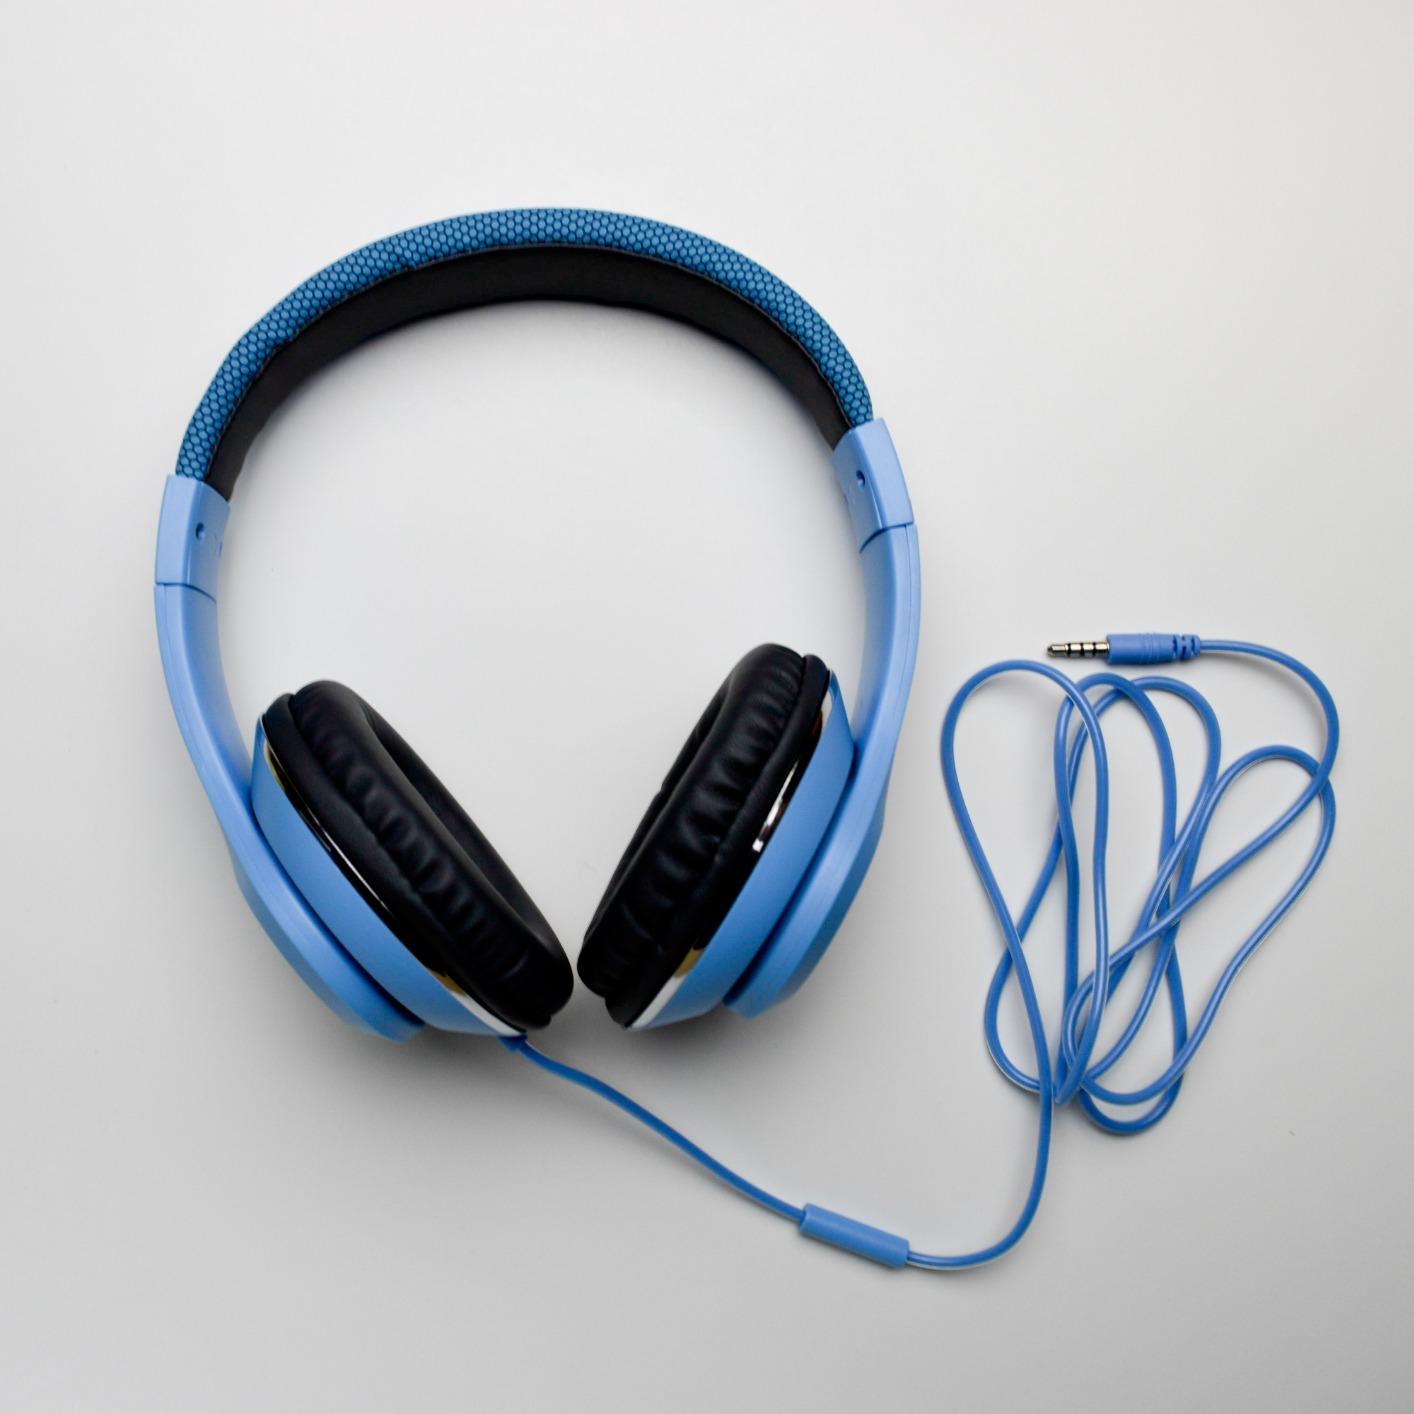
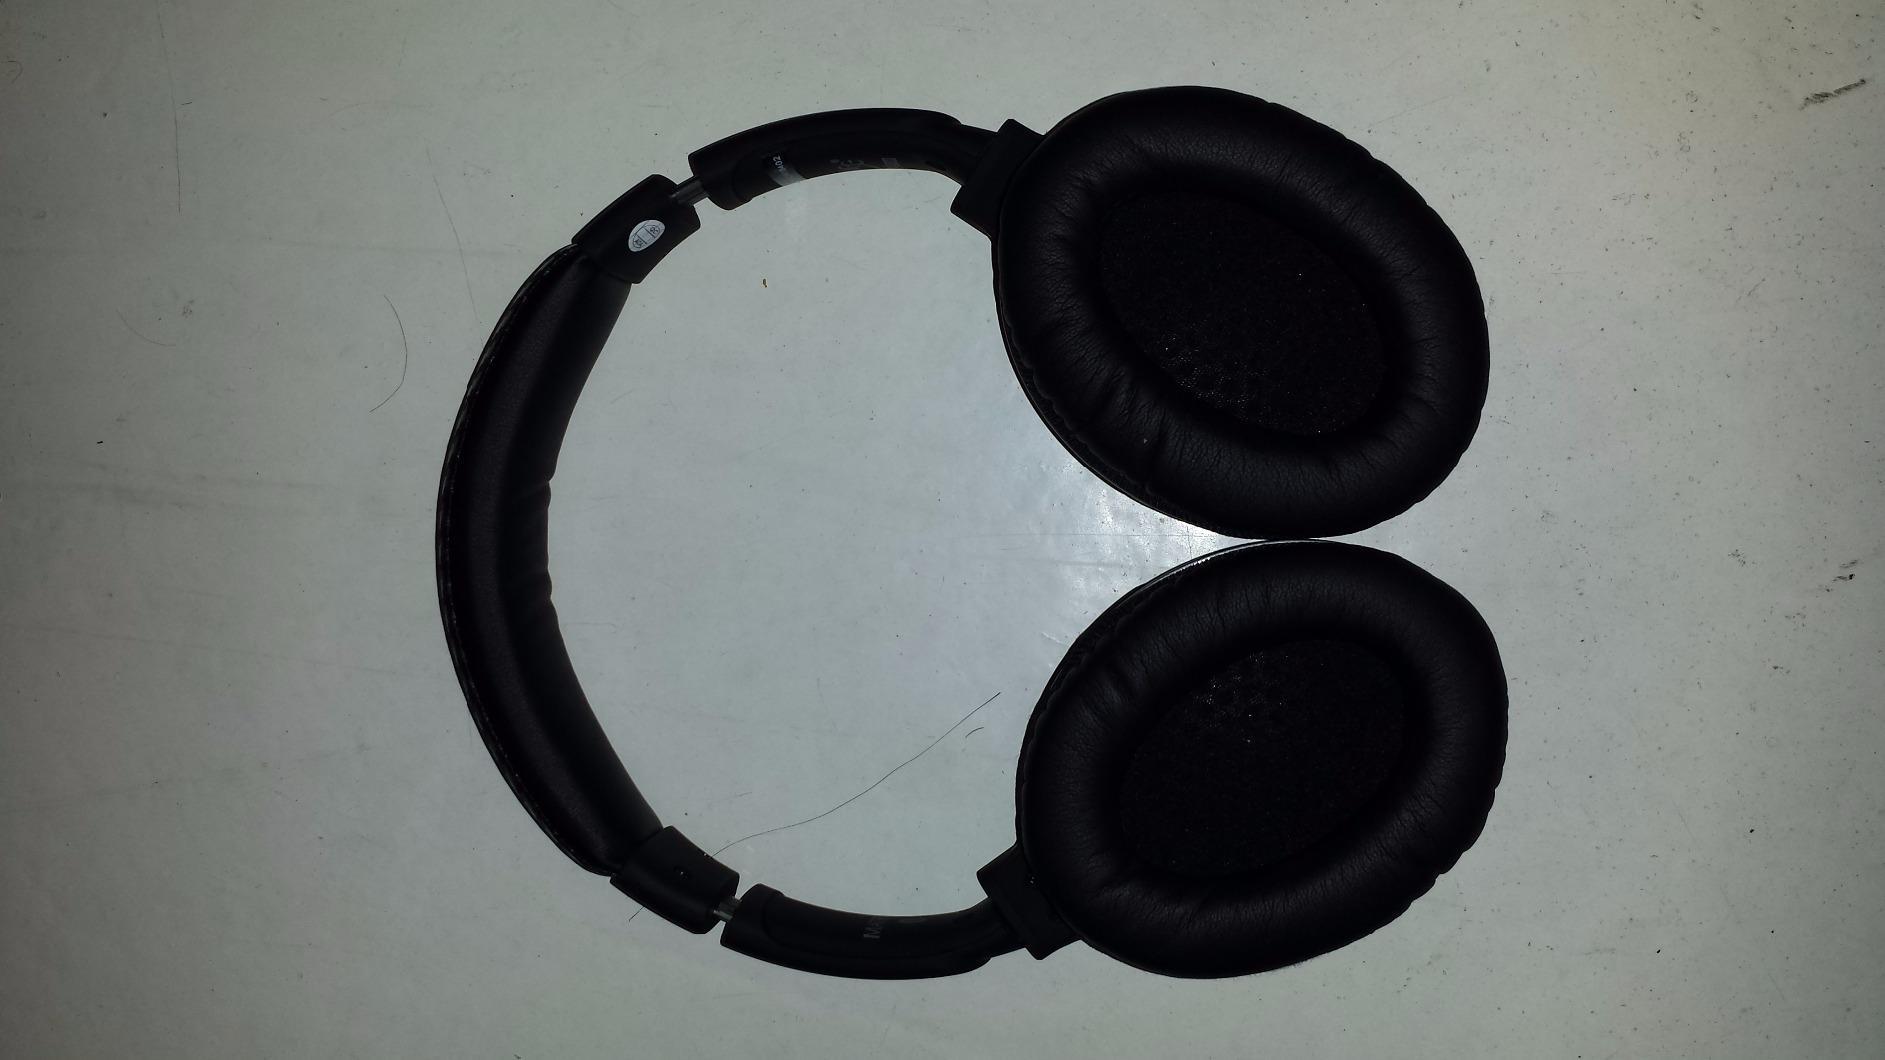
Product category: headphones
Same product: no